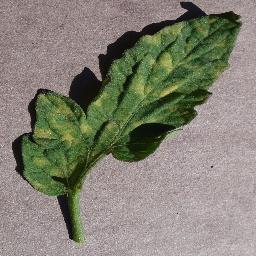
Label: Tomato___Leaf_Mold